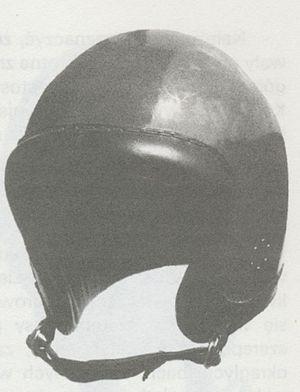
Le casque wz.65 est un casque polonais utilisé pour l'entraînement de parachutistes. Il est introduit dans les années 1960.